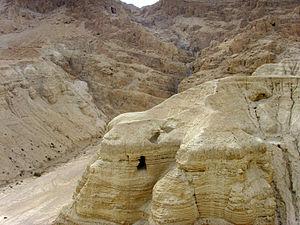
Les manuscrits de la mer Morte, également appelés manuscrits de Qumran, sont un ensemble de parchemins et de fragments de papyrus principalement en hébreu, mais aussi en araméen et en grec, mis au jour principalement entre 1947 et 1956 à proximité du site de Qumrân, en Palestine mandataire appelée ensuite Cisjordanie après l'annexion transjordanienne. La découverte de ces quelque 970 manuscrits — dont il ne reste parfois que d'infimes fragments — copiés entre le IIIᵉ siècle av. J.-C. et le Iᵉʳ siècle apr. J.-C. a été faite dans douze grottes où ils avaient été entreposés. Parmi les documents découverts figurent de nombreux livres de la Bible hébraïque. Antérieurs de plusieurs siècles aux plus anciens exemplaires du texte hébreu connus jusqu’alors, ces manuscrits présentent un intérêt considérable pour l'histoire de la Bible.
On trouvera ci-dessous une liste de découvertes, d'inventions et d'innovations faites par accident, à la suite d'un concours imprévu de circonstances ou par hasard – ce qu'il est devenu courant d'appeler, sous l'influence du livre de Royston Roberts, Serendipity: Accidental Discoveries, les découvertes et inventions faites par sérendipité.
La théologie a développé la conception d'un Dieu trinitaire : Père, Fils de Dieu et Saint-Esprit.
Le Triangle secret est une série de bande dessinée due au scénariste Didier Convard et aux dessinateurs Pierre Wachs, Gine, Denis Falque, Patrick Jusseaume, Jean-Charles Kraehn, Éric Stalner, André Juillard et Gilles Chaillet. Chacun des sept tomes est constitué de récits situés à des époques différentes et illustrés par un dessinateur attitré. La série est éditée par Glénat.